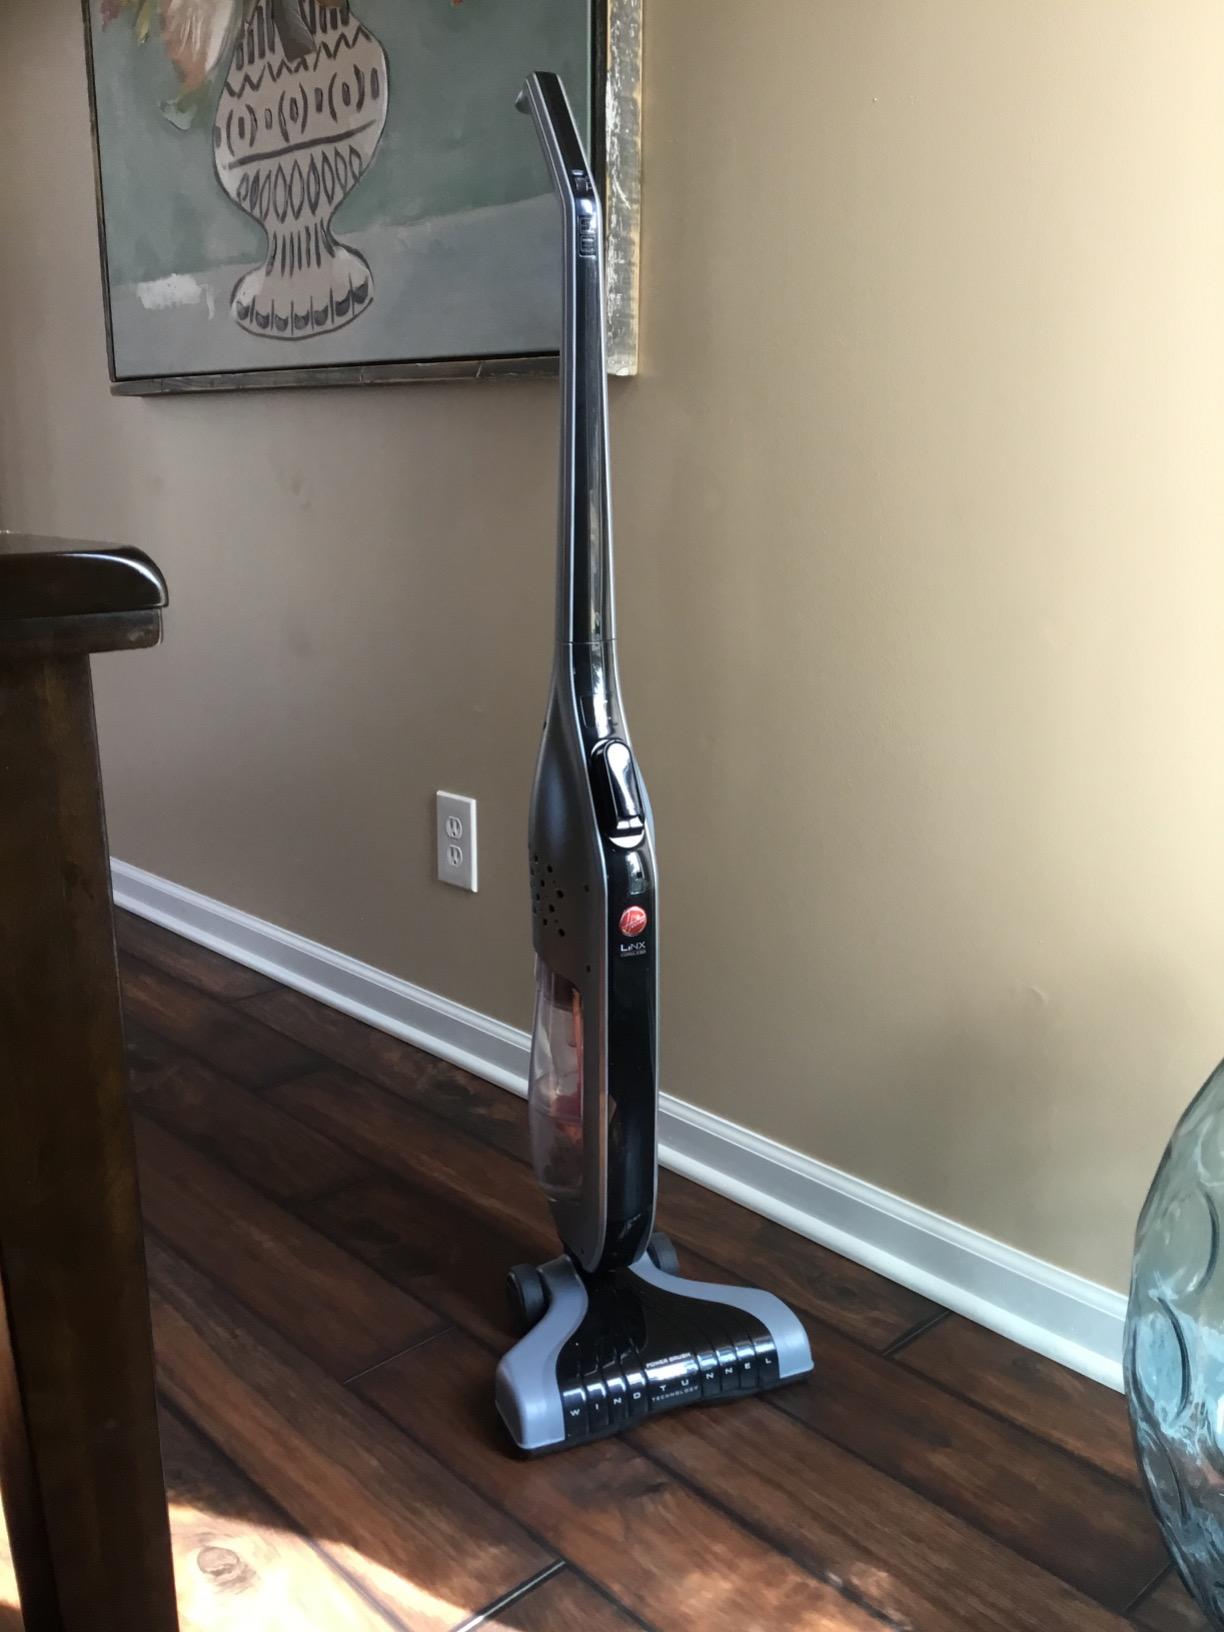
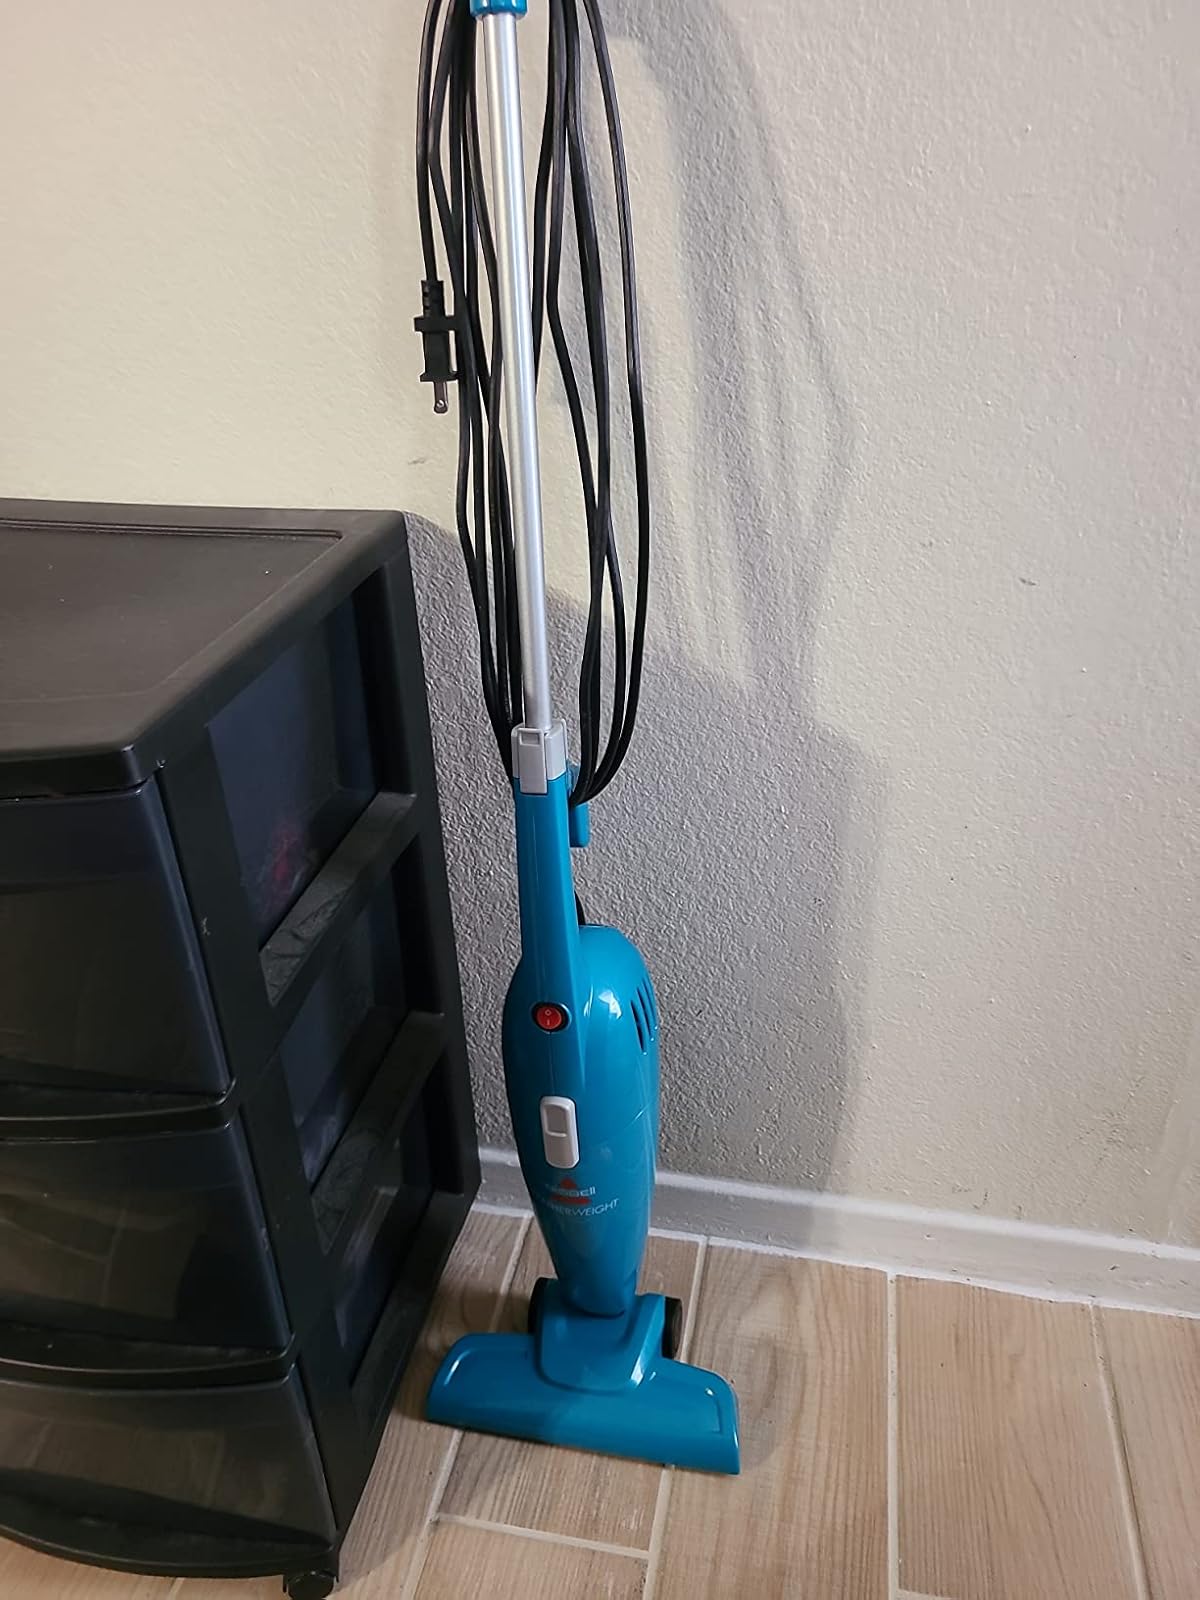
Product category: items_vacuum
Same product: no